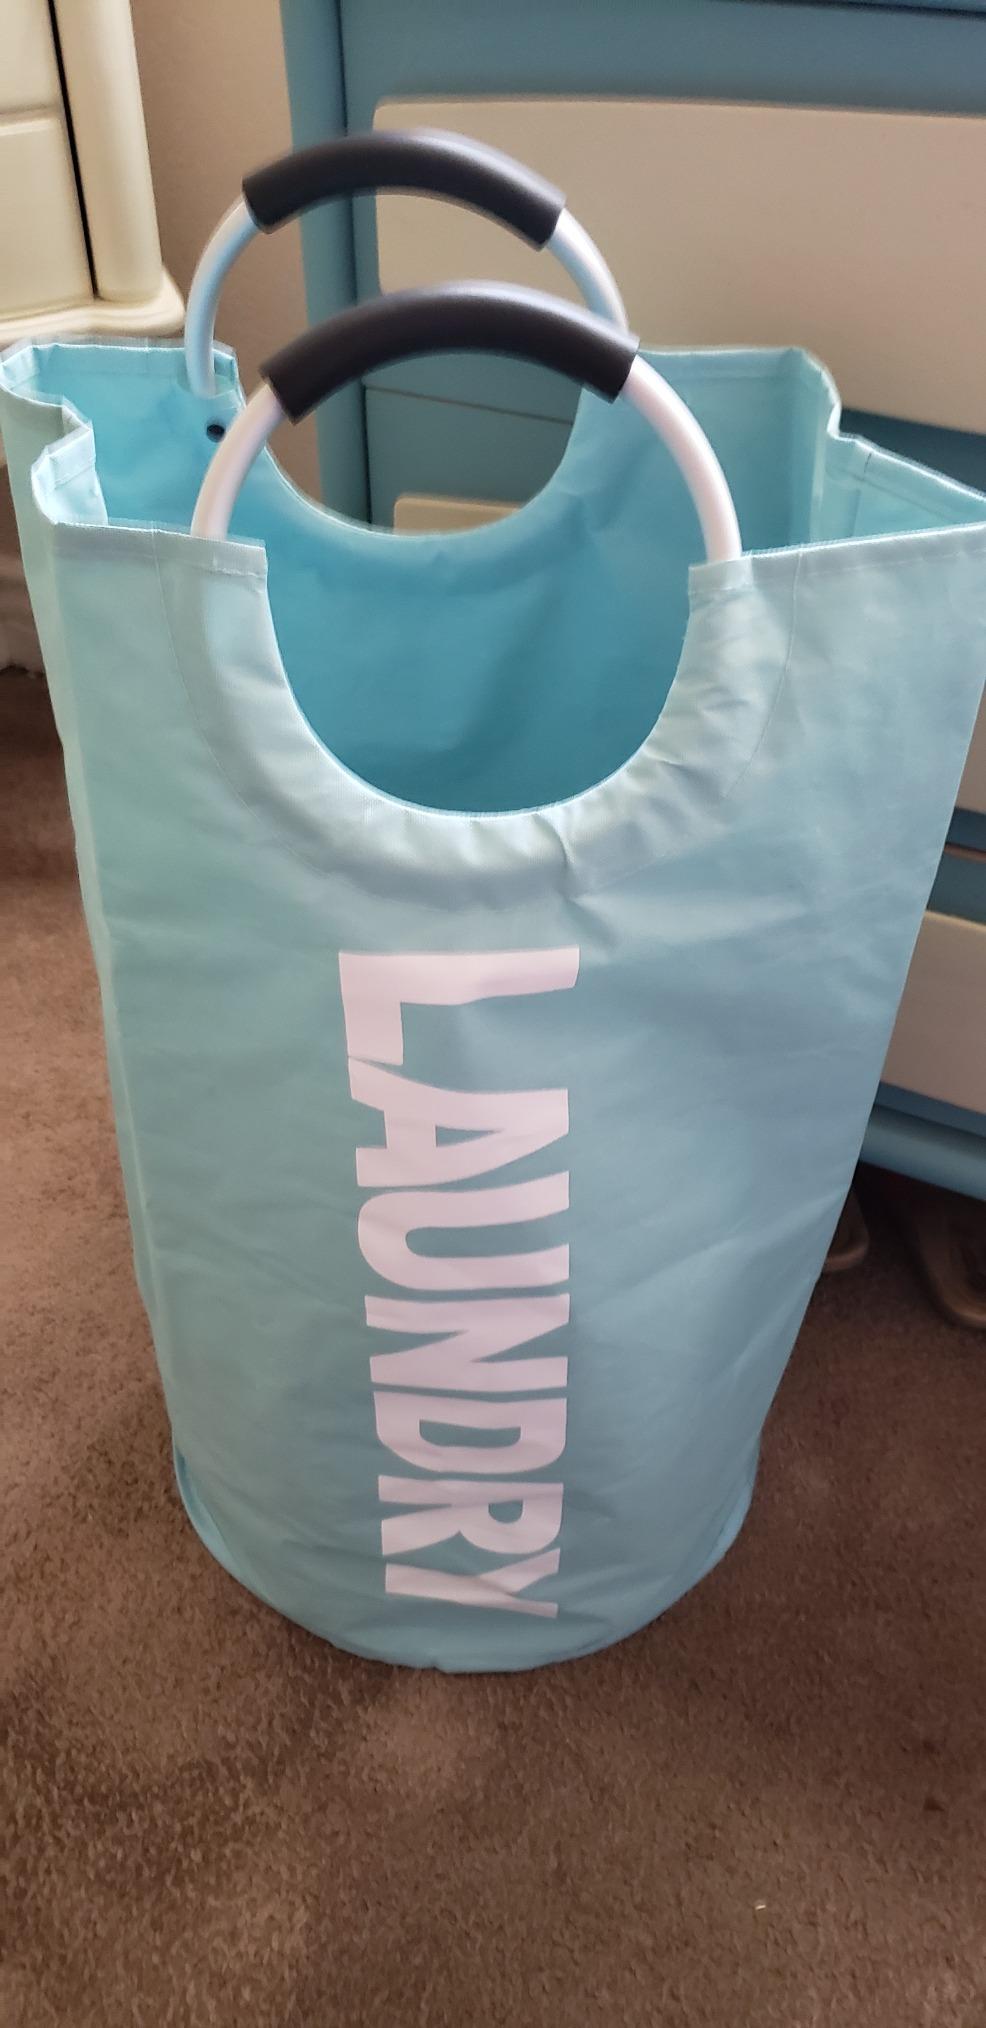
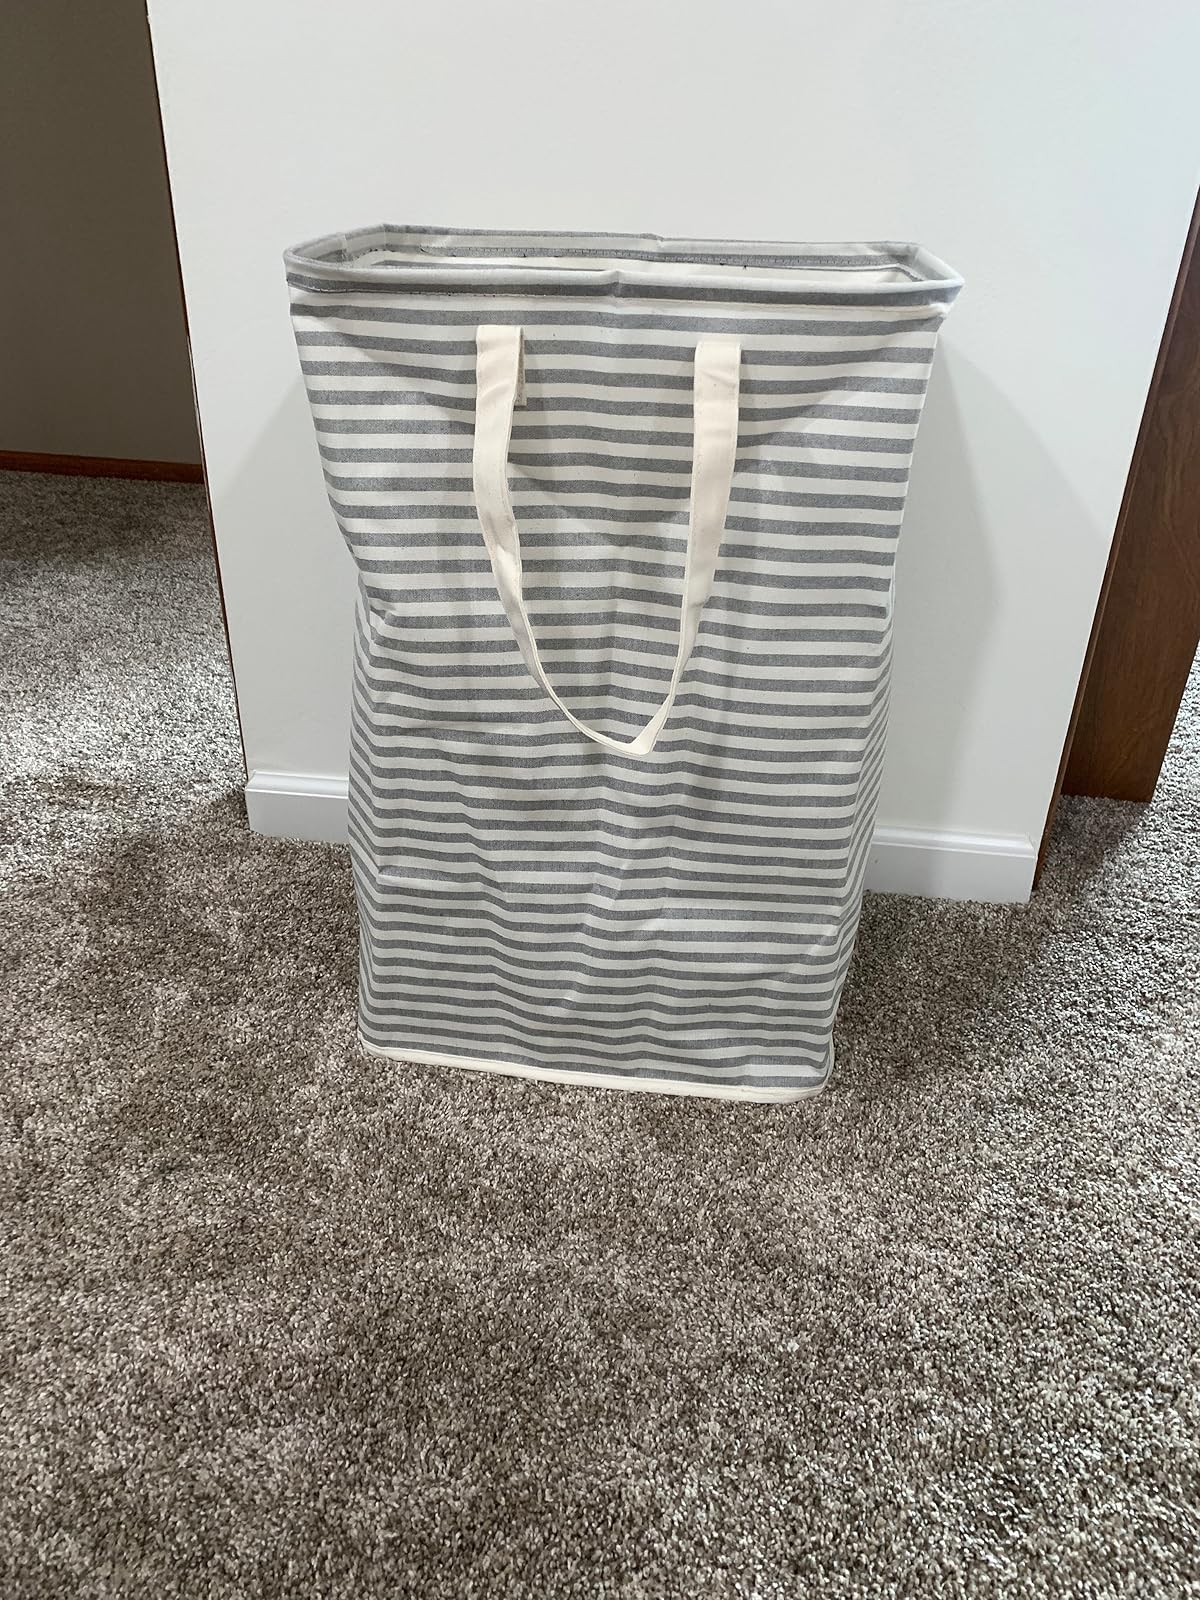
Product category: items_hamper
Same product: no